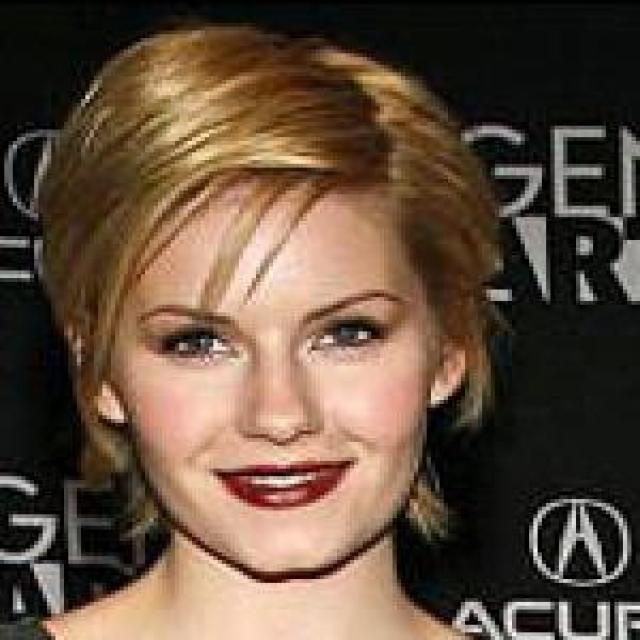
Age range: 21-44